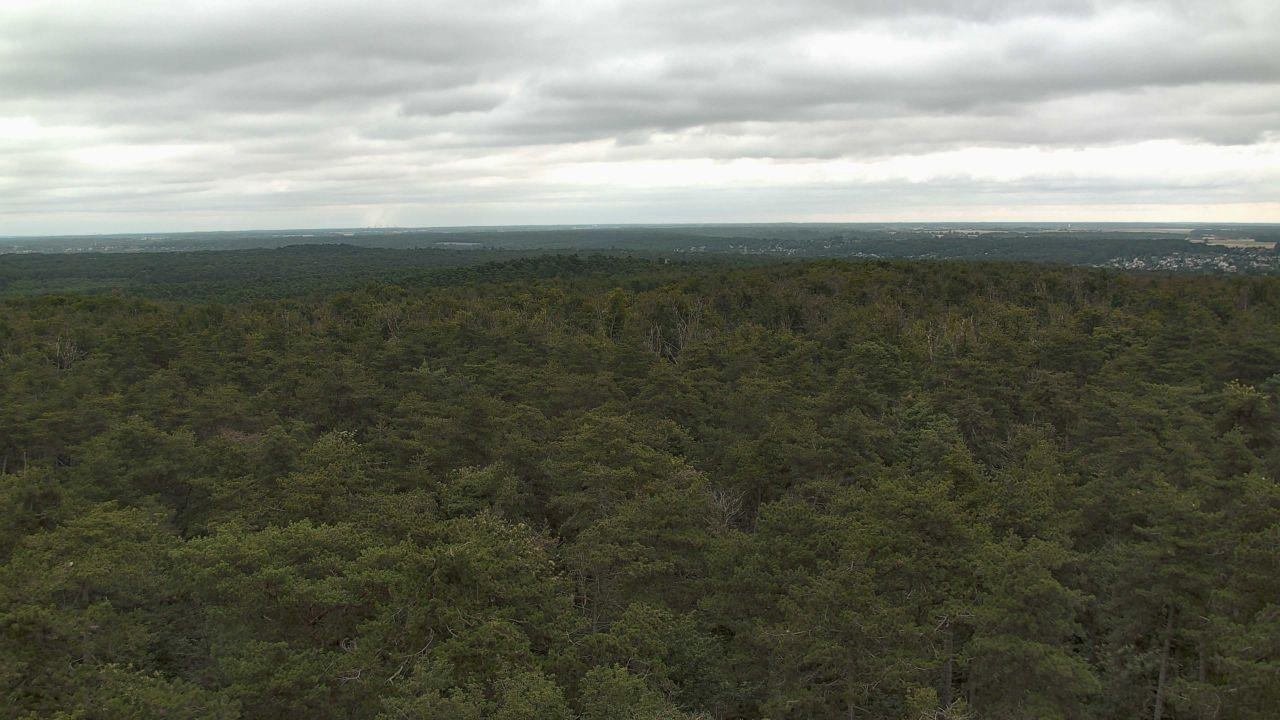
Fire: no
Smoke: yes